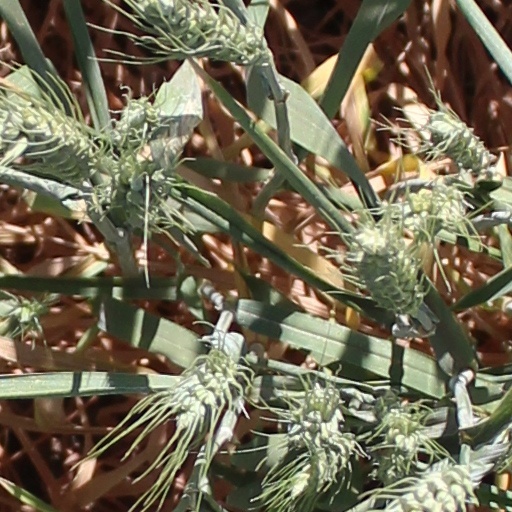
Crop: wheat